Victoria Hall, Stoke-on-Trent

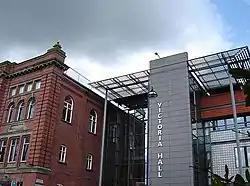
The original redbrick and terracotta (left) against the 1999 extension (right)

"For other theatres with a similar name, see Victoria Theatre (disambiguation)"